Project Gotham Racing 3

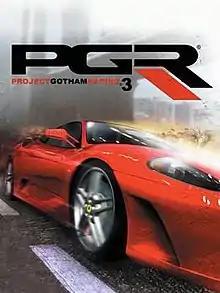
Cover art featuring a Ferrari F430

Project Gotham Racing 3 is a 2005 arcade-style racing video game developed by Bizarre Creations and published by Microsoft Game Studios as the third entry of the "Project Gotham Racing" series. It was released exclusively for the Xbox 360 as a launch title in November 2005. The game was rated by "Official Xbox Magazine" as Xbox 360 "Game of the Year" (2005), as well as "Best 1st Person (Not Shooter) of the Year", because of its realistic inside-car view. A sequel, "Project Gotham Racing 4", was released in October 2007.